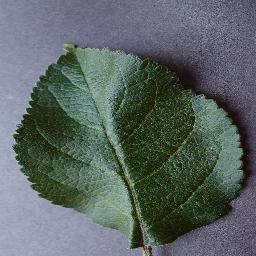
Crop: apple
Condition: healthy